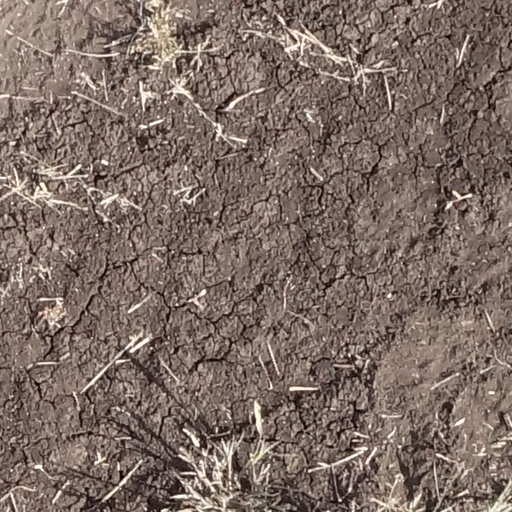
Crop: sorghum